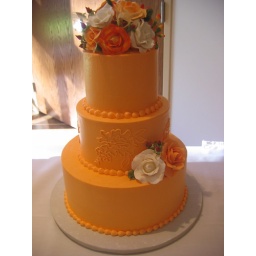
Our traditional buttercream in a nice tangerine adorned with hand-painted sugar flowers